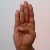
The image shows a hand gesture representing the letter 'B' in Indian Sign Language.